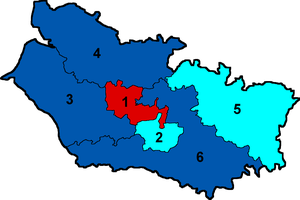
Députés de la Somme en 2002
Cet article fournit diverses informations sur les élections législatives de 2002 dans la Somme, un département du nord de la France.
Liste des députés de la Somme.